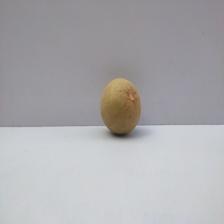
Size: Medium